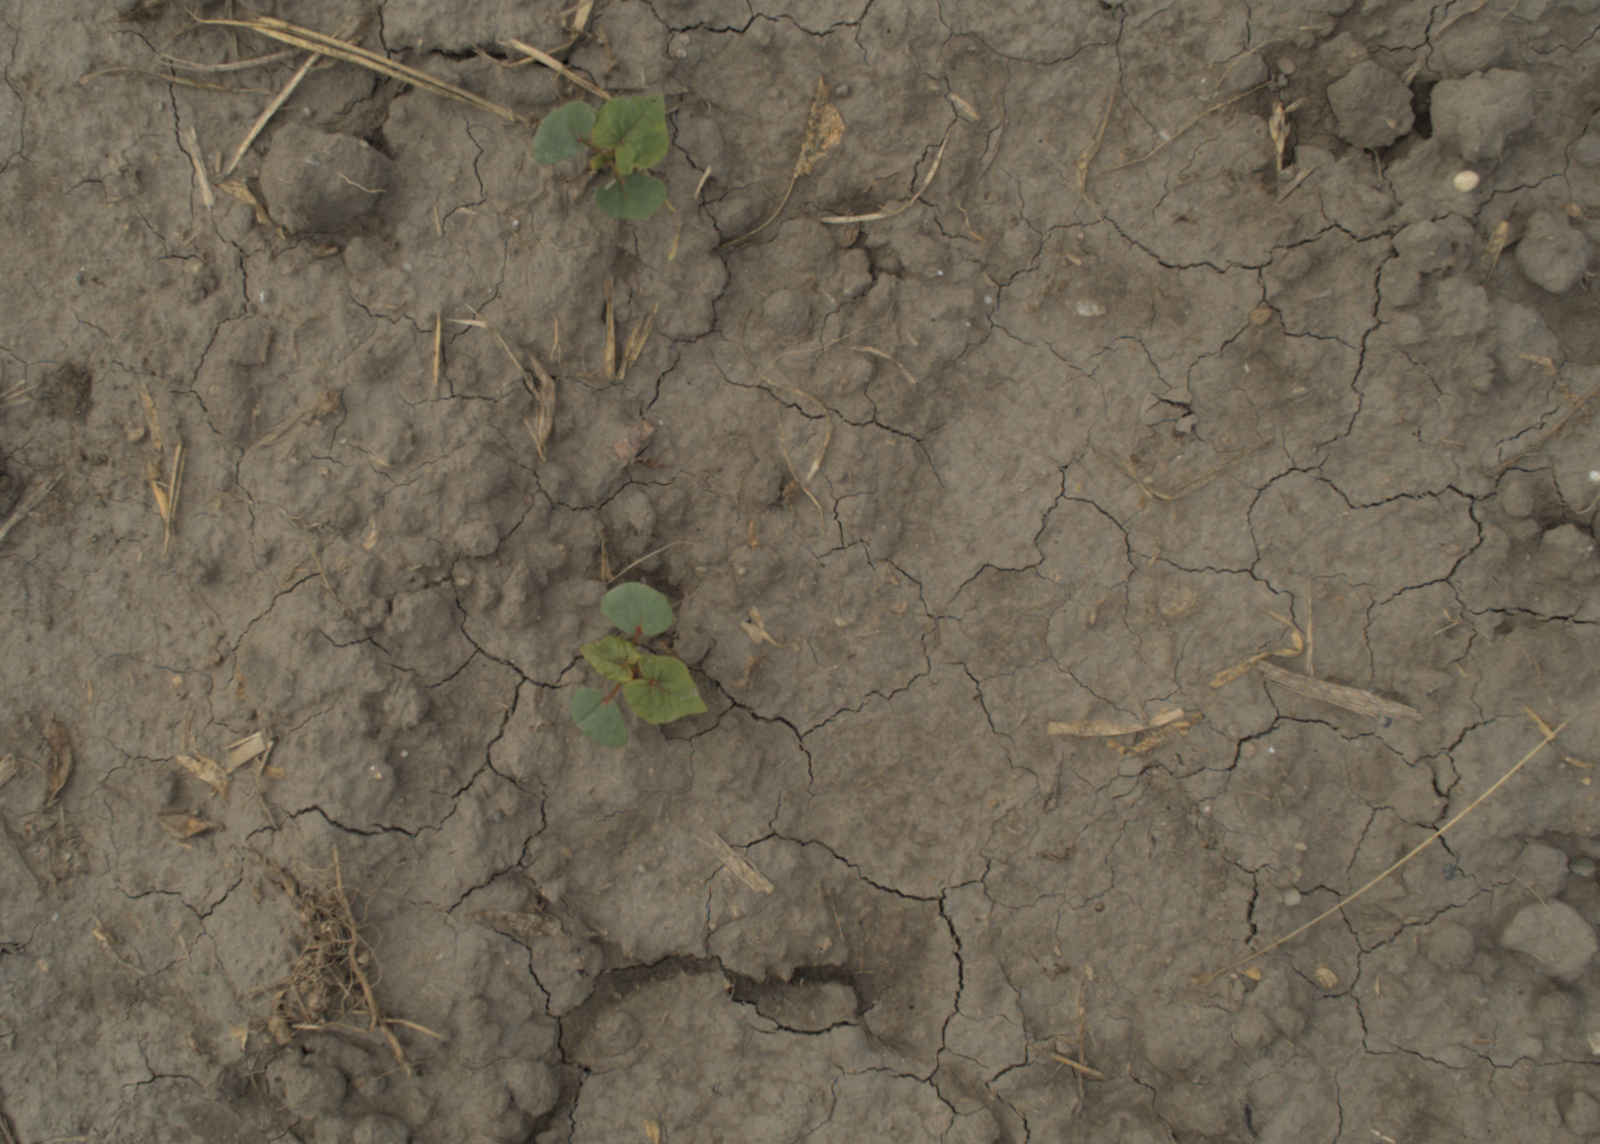
Capture date: 21.09.2021 10:59:45
Weather: mixed
Wind: light
Seeding date: 02.09.2021
Plant canopy height (mm): 962